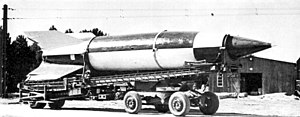
Cuxhaven / Historie
Cuxhaven er en by i den tyske delstat Niedersachsen med omkring 50.000 indbyggere. Byen ligger ved Elbens udløb og kysten af Nordsøen. Cuxhaven strækker sig 14 km fra øst til vest og 7 km fra nord til syd. Den er administrationsby i landkreisen Cuxhaven og er en populær ferieby ved Nordsøen.